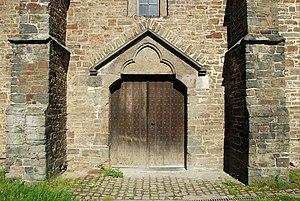
Belgique- Brabant wallon - Villers-la-Ville - ancien moulin abbatial
Le moulin abbatial de Villers-la-Ville est, avec la Pharmacie de l'Abbaye de Villers-la-Ville, la chapelle Saint-Bernard, la Porte de Namur, la Porte de Bruxelles, la Porte de Nivelles et la Ferme de l'abbaye de Villers-la-Ville, un des principaux vestiges de l'Abbaye de Villers-la-Ville situés en dehors du site des ruines de l'abbaye, à Villers-la-Ville, commune belge du Brabant wallon.